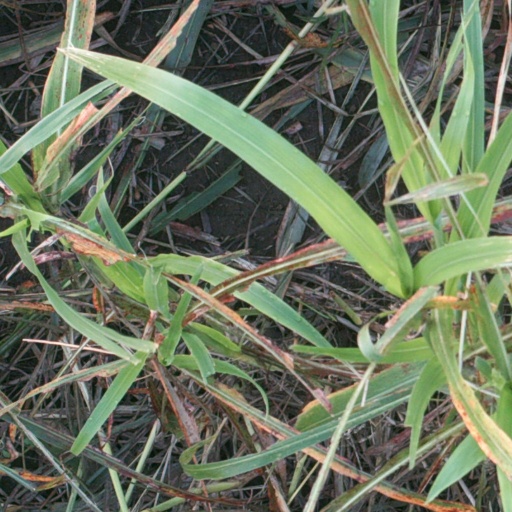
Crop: sorghum